WCMH-TV

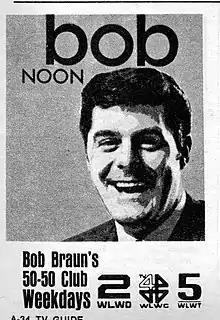
1969 Advertisement for "The Bob Braun Show" appearing in TV Guide.

In 1969, the FCC enacted its "one-to-a-market" rule, which prohibited common ownership of AM radio and television stations with overlapping coverage areas under certain conditions while grandfathering some already existing instances. Avco's ownership of WLWC, WLWT, WLWD, and WLW radio (a 50,000-watt, clear-channel station which can also be heard throughout much of eastern North America at night) was granted protection under the clause. But as a condition of maintaining three television stations with common coverage areas Crosley/Avco operated WLWC, WLWT, and WLWD with shorter transmission towers. In 1975, Avco announced the sale of its broadcasting outlets; channel 4 was sold in February 1976 to the Providence, Rhode Island–based Outlet Company, who then changed the station's call letters to the current WCMH-TV on the 3rd. The call letters were selected to match the IATA airport code for what is now John Glenn Columbus International Airport, "CMH".